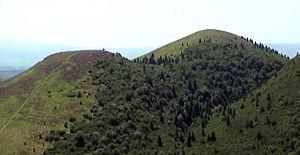
Petit Suchet et Grand Suchet
Le Petit Suchet, aussi appelé puy de l'Aumône, est un volcan endormi de la chaîne des Puys culminant à 1 200 mètres d'altitude, dans le département du Puy-de-Dôme, en région Auvergne-Rhône-Alpes, en France.